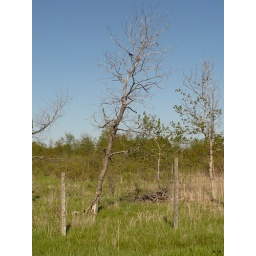
Single bird in a lone tree